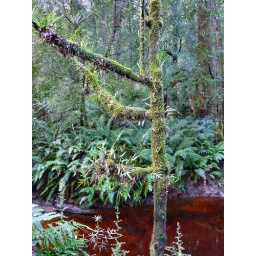
The water is brown from the tannin in the Butte Grass in the area